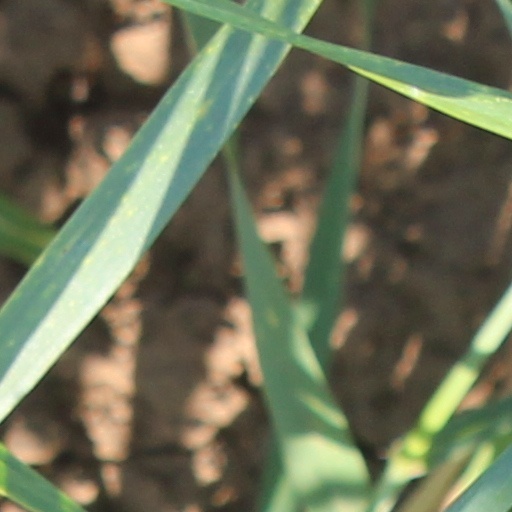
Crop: wheat